Lobomycosis

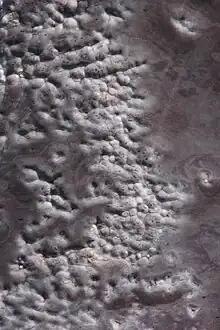
Lobomycosis lesions on the skin of a bottlenosed dolphin

Diagnosis of Lobo's disease is made by taking a sample of the infected skin (a skin biopsy) and examining it under the microscope. "Lacazia loboi" is characterized by long chains of spherical cells interconnected by tubules. The cells appear to be yeast-like with a diameter of 5 to 12 μm. Attempts to culture "L. loboi" have so far been unsuccessful.